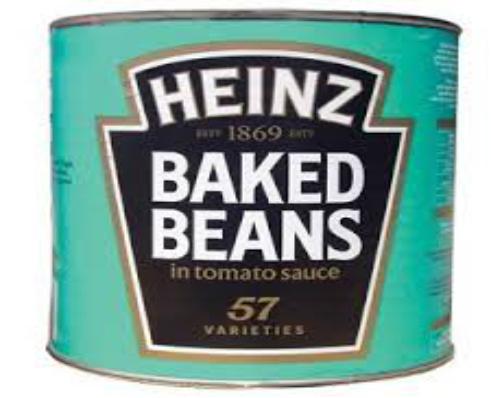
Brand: Heinz Baked Beans
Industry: Food